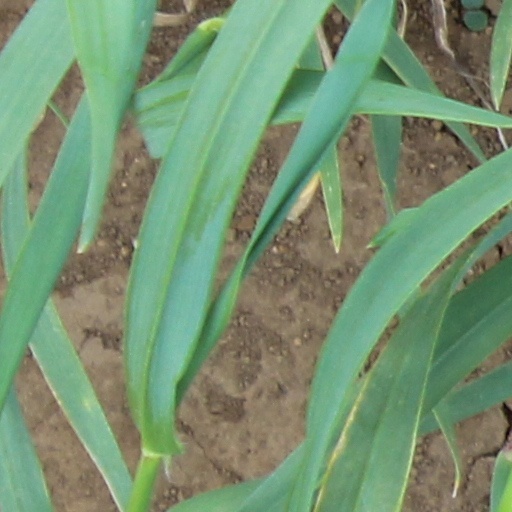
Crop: wheat